Russell Westbrook

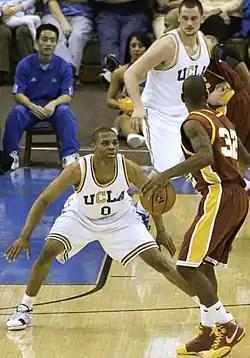
Westbrook playing defense on USC's O. J. Mayo

Westbrook wore number 0 throughout his career at the University of California, Los Angeles. As a freshman in 2006–07, he played as a backup to Darren Collison and was primarily used as a defender and energy player off the bench. Westbrook averaged 3.4 points, 0.8 rebounds, and 0.7 assists on the year. During the off-season, he trained extensively, both in the weight room and in the gym, where he faced NBA veterans who visited Los Angeles. The next season, Collison was injured and Westbrook was named the starter. He finished the season averaging 12.7 points, 3.9 rebounds, 4.7 assists and 1.6 steals. At the end of the year, he was named All-Pac-10 Third Team and won the Pac-10 Defensive Player of the Year.